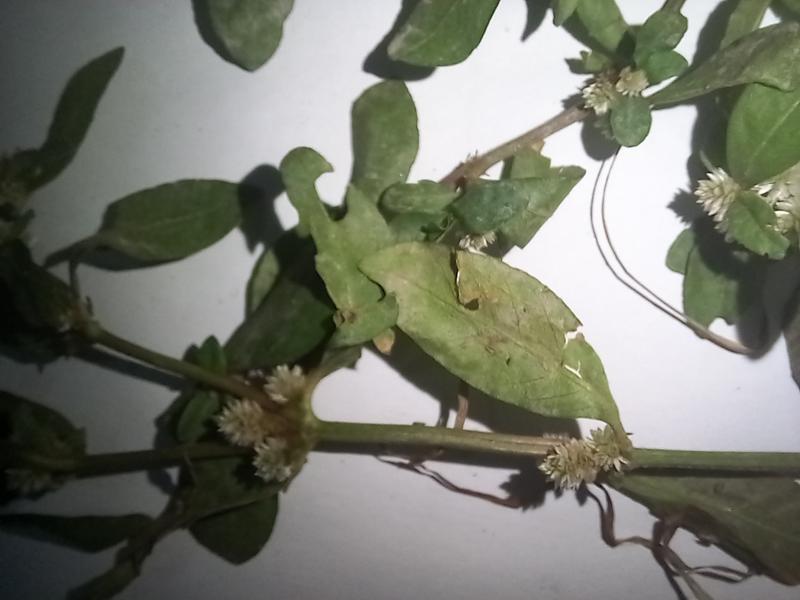
Weed species: Alternanthera philoxeroide